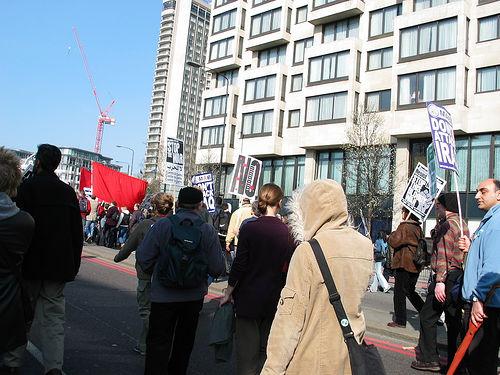
Weather: sun or clear